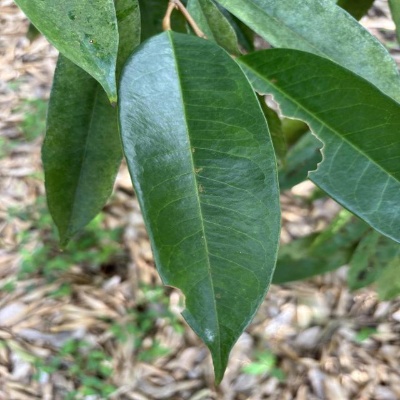
Label: Leaf_Healthy